Burr conspiracy

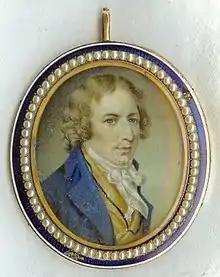
Harman Blennerhassett

General James Wilkinson was one of Burr's key partners. The Commanding General of the United States Army at the time, Wilkinson was known for his attempt to separate Kentucky and Tennessee from the union during the 1780s. Burr persuaded President Thomas Jefferson to appoint Wilkinson to the position of Governor of the Louisiana Territory in 1805. Wilkinson would later send a letter to Jefferson that Wilkinson claimed was evidence of Burr's treason.